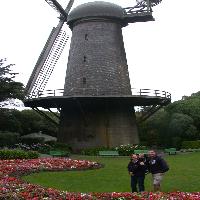
Weather: cloudy or overcast